Eliza Maria Mosher

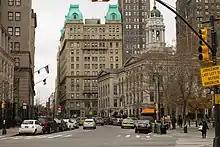
Temple Bar Building, Brooklyn

In 1902, she returned to her practice in Brooklyn, and opened offices in the Temple Bar Building. Mosher was a founder of the American Posture League. She studied posture and designed streetcar and kindergarten chairs. She was the inventor of a “Posture Model,” made by Messrs. Tieman & Co., and a “Pelvic Obliquimetre" made by the same firm. She served as attending physician of the Wayside Home for Homeless Women in Brooklyn, medical doctor to the Young Women's Christian Association, lecturer on home nursing and personal hygiene of Brooklyn Red Cross Instruction and District Nursing Society, and was a lecturer on physiology and hygiene of the Missionary Training Institute, in Brooklyn.